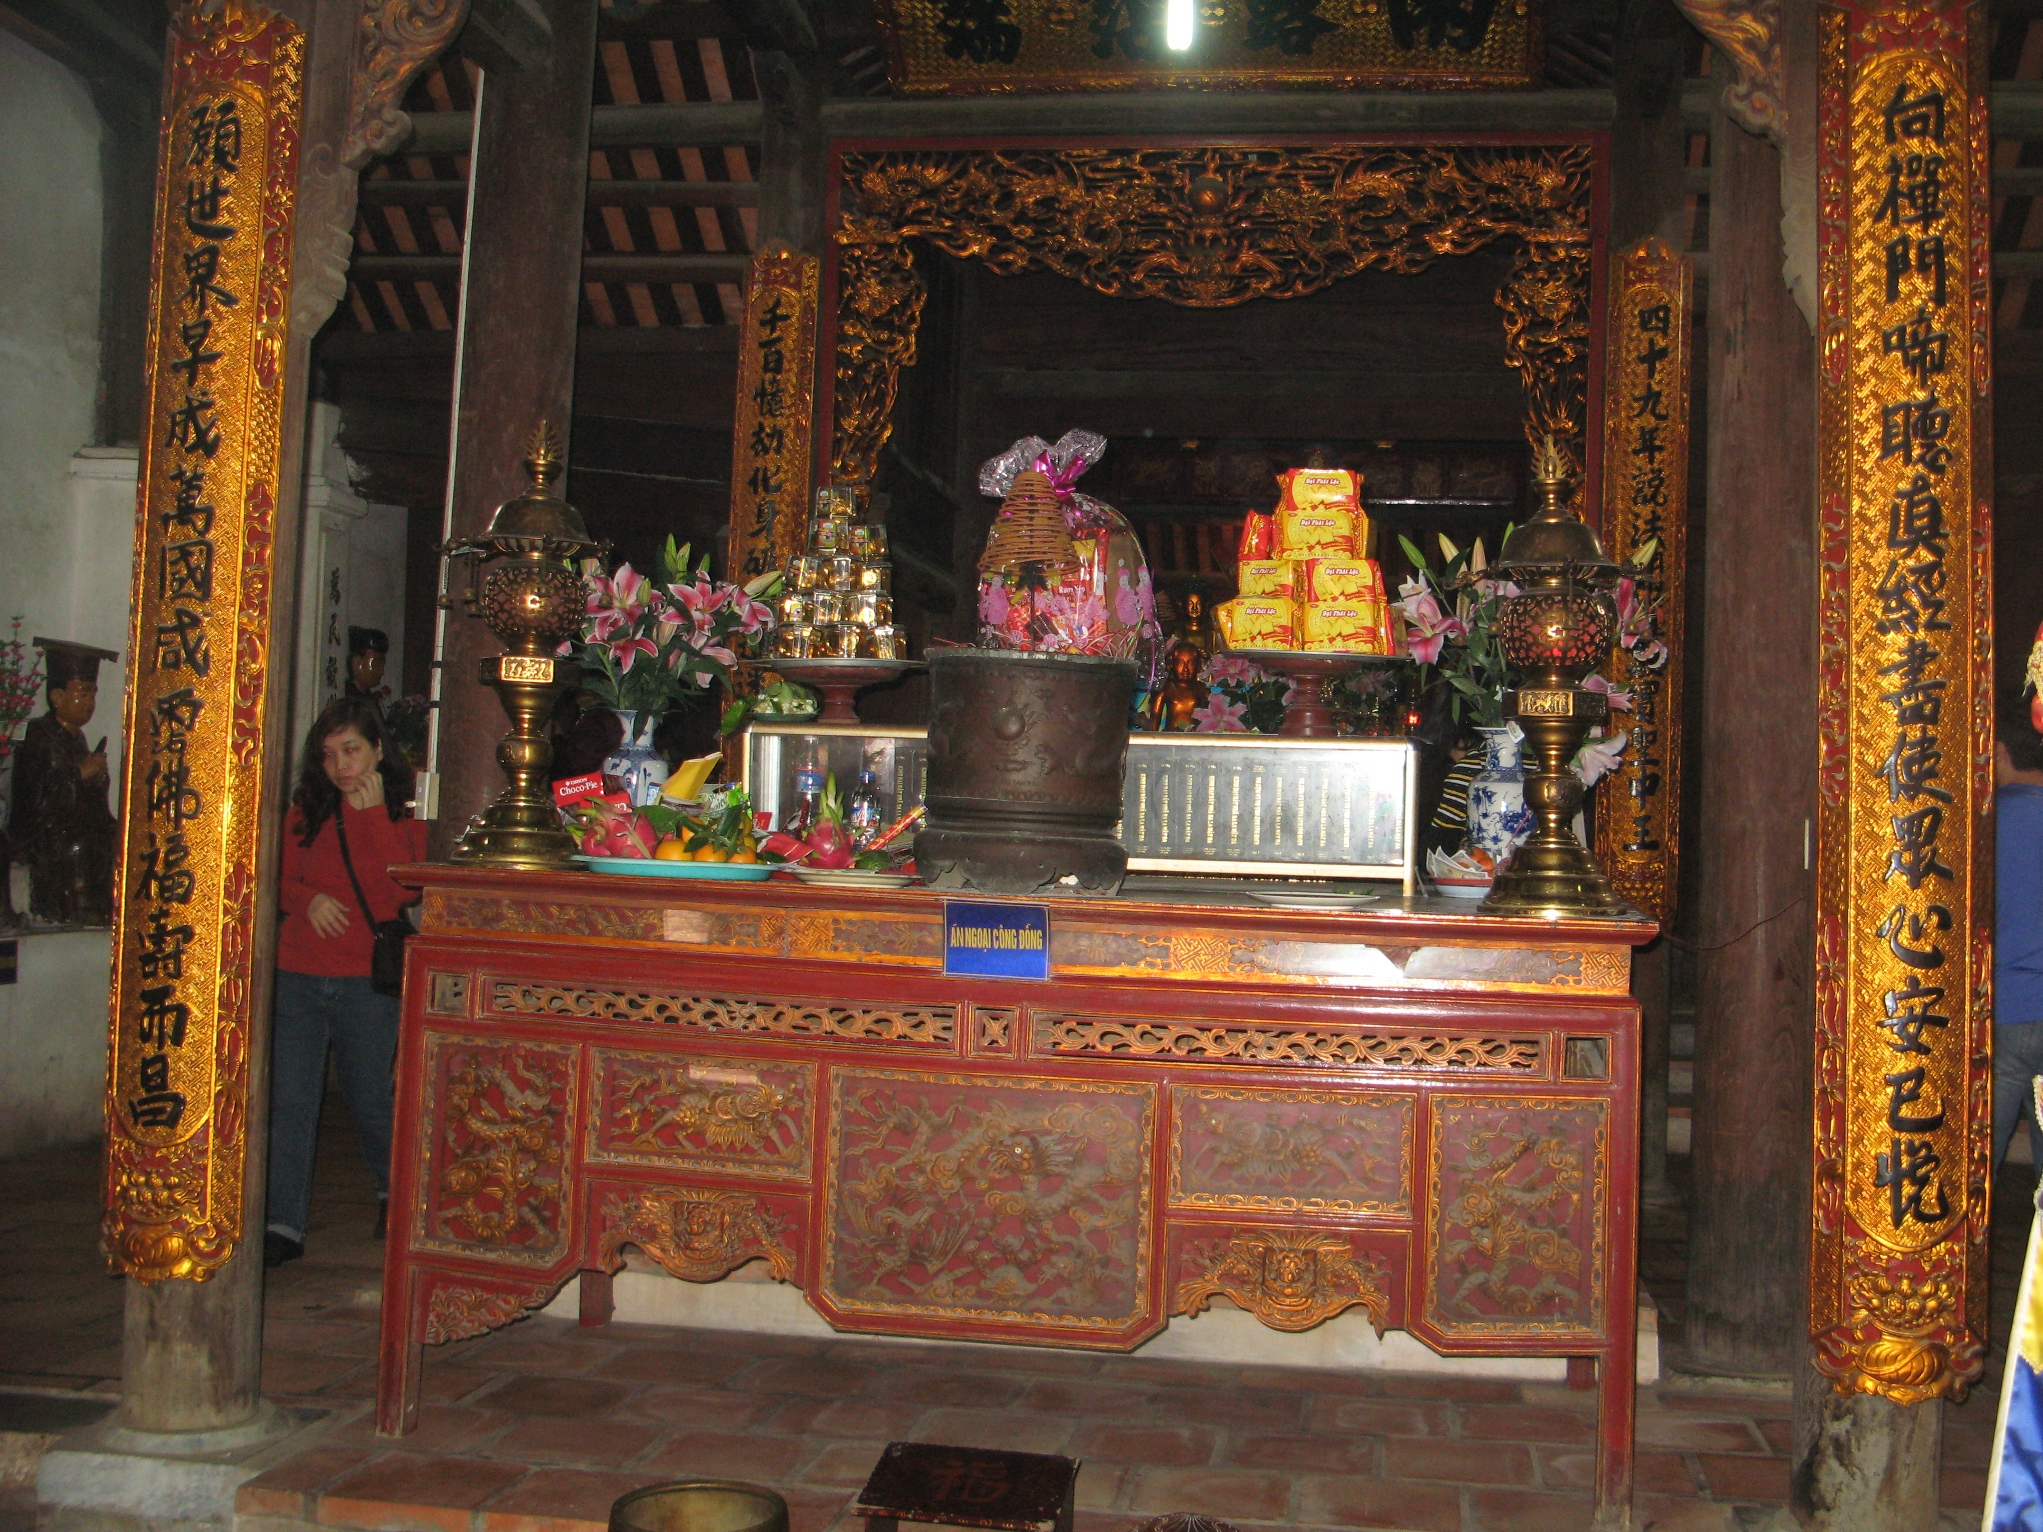
user: text: Có bao nhiêu cây đèn đồng lớn được đặt trên bàn thờ?
assistant: text: Hai

user: text: Các lễ vật trên bàn thờ thường được sử dụng trong hoạt động văn hóa tín ngưỡng nào của người Việt?
assistant: text: Thờ cúng hoặc cầu nguyện tại chùa/đền

user: text: Hai cột lớn màu vàng có khắc chữ và bàn thờ với các lễ vật có ý nghĩa gì trong tổng thể không gian này?
assistant: text: Hai cột lớn thường khắc các câu đối hoặc lời răn dạy, thể hiện triết lý Phật giáo hoặc lời cầu nguyện bình an. Bàn thờ với lễ vật là nơi dâng hương, cầu nguyện thể hiện lòng thành kính của Phật tử đối với các vị thần linh, tổ tiên hoặc Đức Phật, mong cầu sự may mắn, bình an và tài lộc.